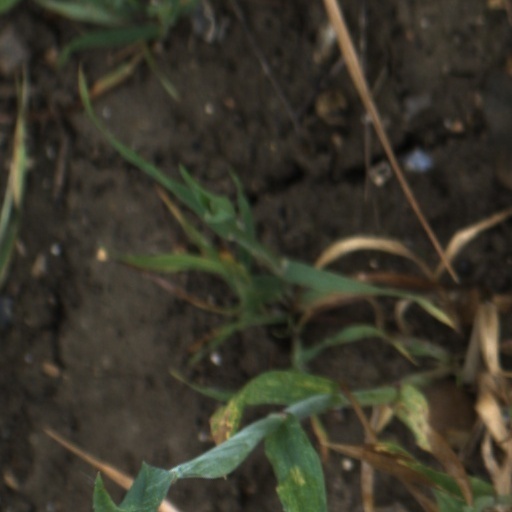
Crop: wheat